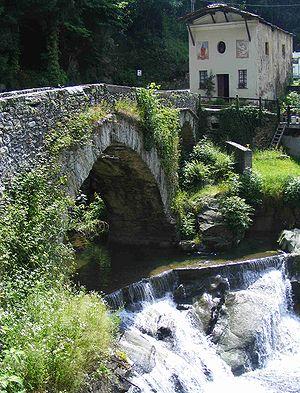
Le Malone est un torrent de la Province de Turin, département du Piémont, Italie. Il traverse la zone du bas Canavais débouchant à gauche du fleuve Pô.
Corio est une commune italienne de la ville métropolitaine de Turin, dans la région Piémont, dans le nord-ouest de l'Italie.